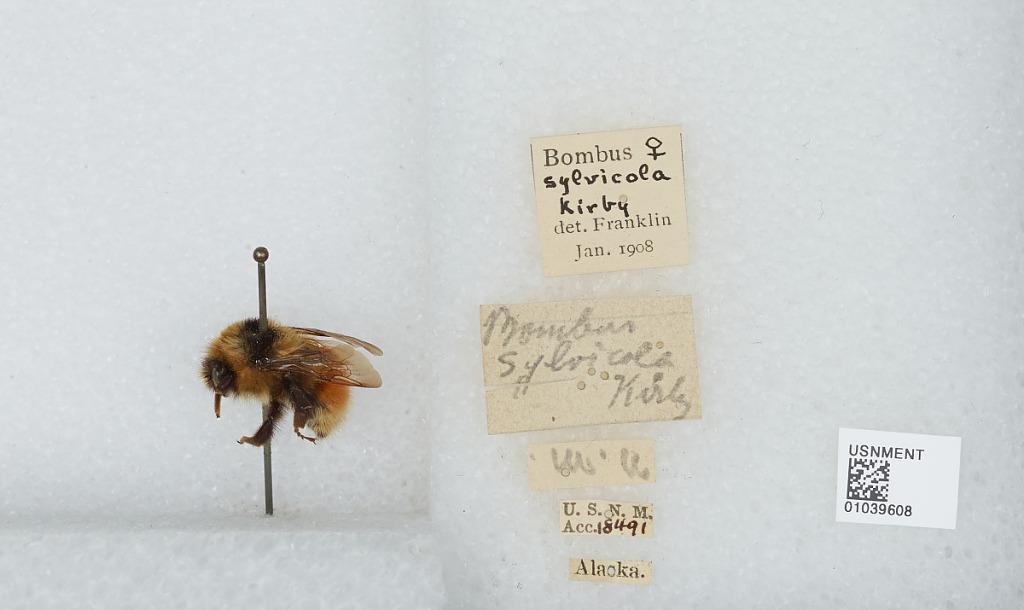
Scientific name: Bombus (Pyrobombus) sylvicola Kirby
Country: United States
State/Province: Alaska
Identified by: Franklin